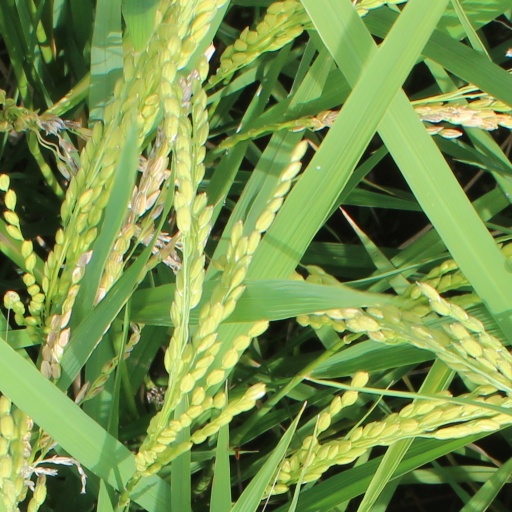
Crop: rice